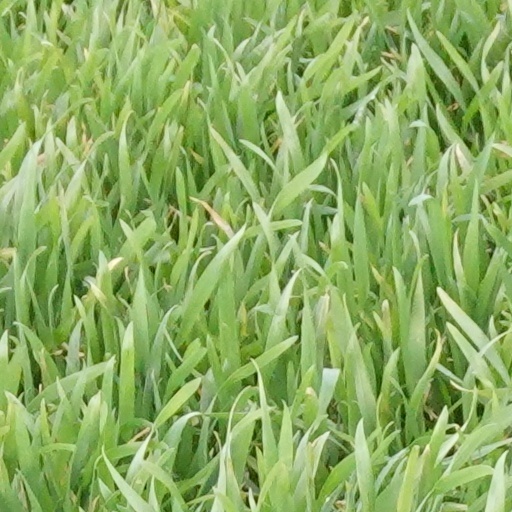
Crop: wheat